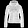
Label: Coat